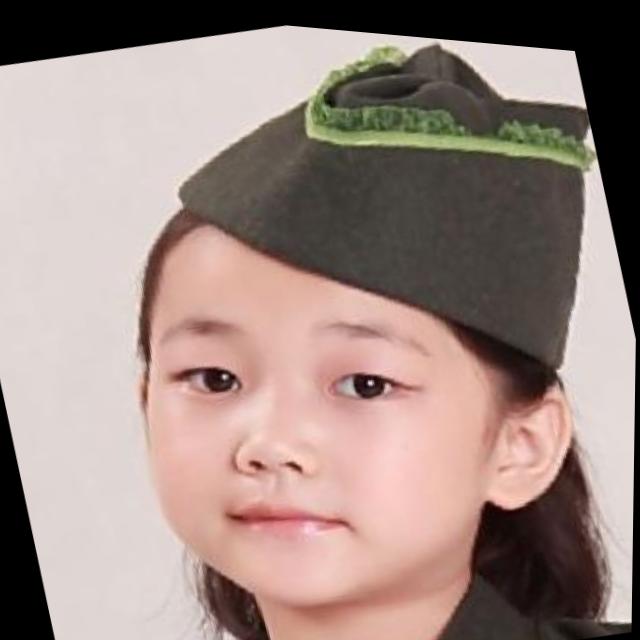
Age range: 0-12